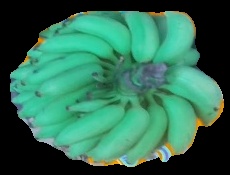
Variety: elakki-bale
Grade: grade2